Alice Parker

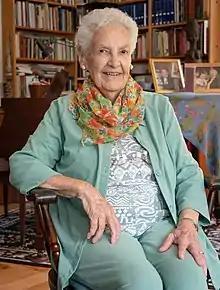
Portrait of Parker by Eduardo Montes-Bradley

Alice Stuart Parker Pyle (December 16, 1925 – December 24, 2023), known professionally as Alice Parker, was an American composer, arranger, conductor and teacher.